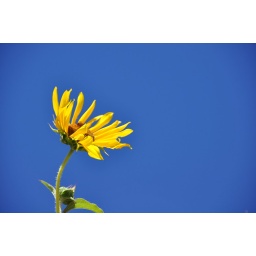
Reaching for the sun, the brilliant yellow petals contrast against the clear blue sky.